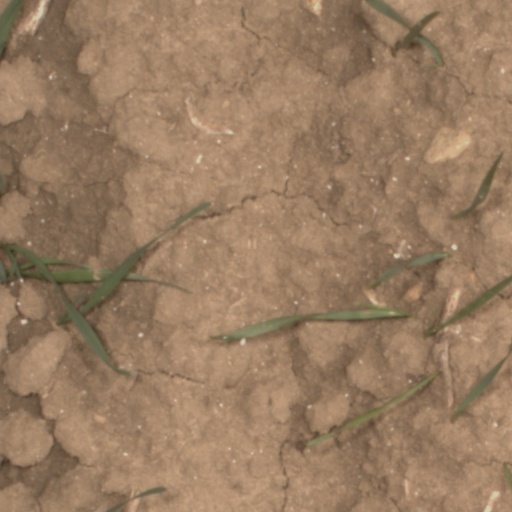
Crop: wheat